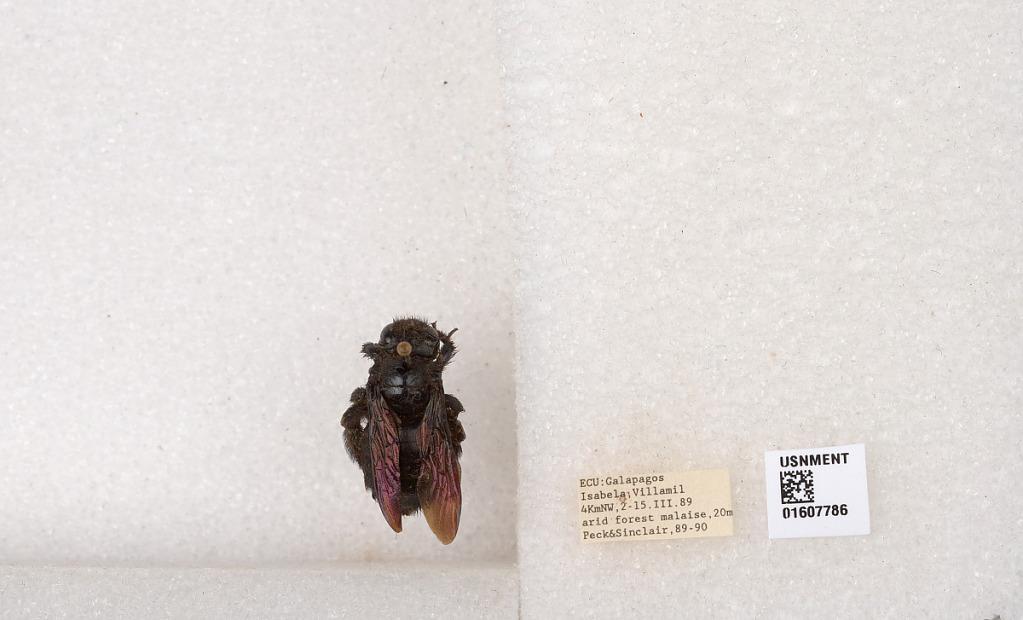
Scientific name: Xylocopa (Neoxylocopa) darwini Cockerell
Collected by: Peck & Sinclair
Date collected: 1989-3-2
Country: Ecuador
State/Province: Galapagos
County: Isabela
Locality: Isabela, Villamil 4KmNW
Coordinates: -0.925437, -90.9873